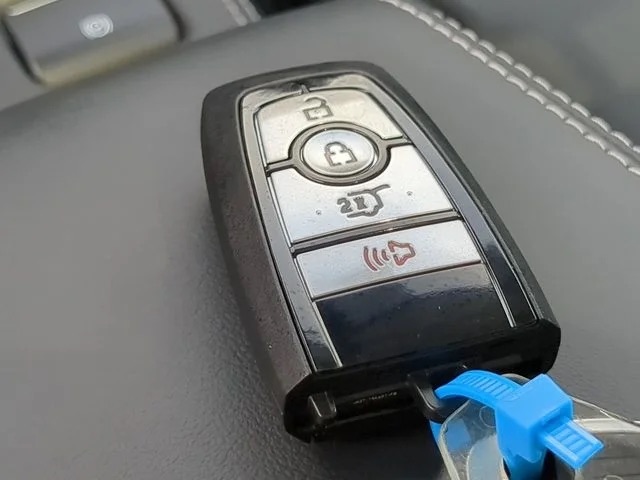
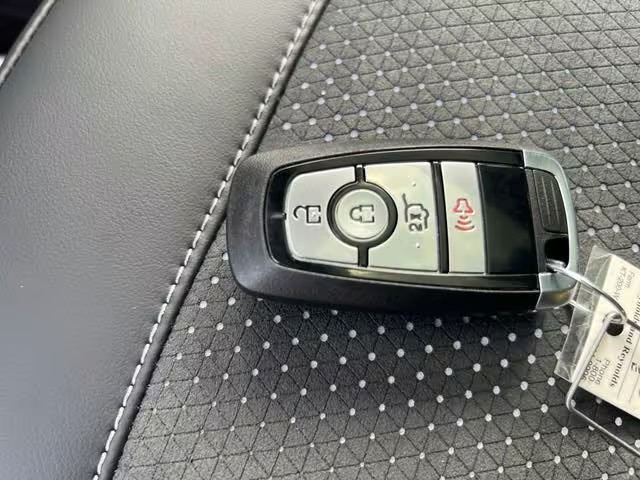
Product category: misc
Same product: yes